Shell (projectile)

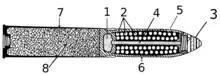
Typical World War I shrapnel round: 1 shell bursting charge 2 bullets 3 nose fuze 4 central ignition tube 5 resin matrix 6 thin steel shell wall 7 cartridge case 8 propellant

Common pointed shells, or CP were a type of common shell used in naval service from the 1890s – 1910s which had a solid nose and a percussion fuze in the base rather than the common shell's nose fuze. The ogival two C.R.H. solid pointed nose was considered suitable for attacking shipping but was not armour-piercing – the main function was still explosive. They were of cast or forged (three- and six-pounder) steel and contained a gunpowder bursting charge slightly smaller than that of a common shell, a trade off for the longer heavier nose.